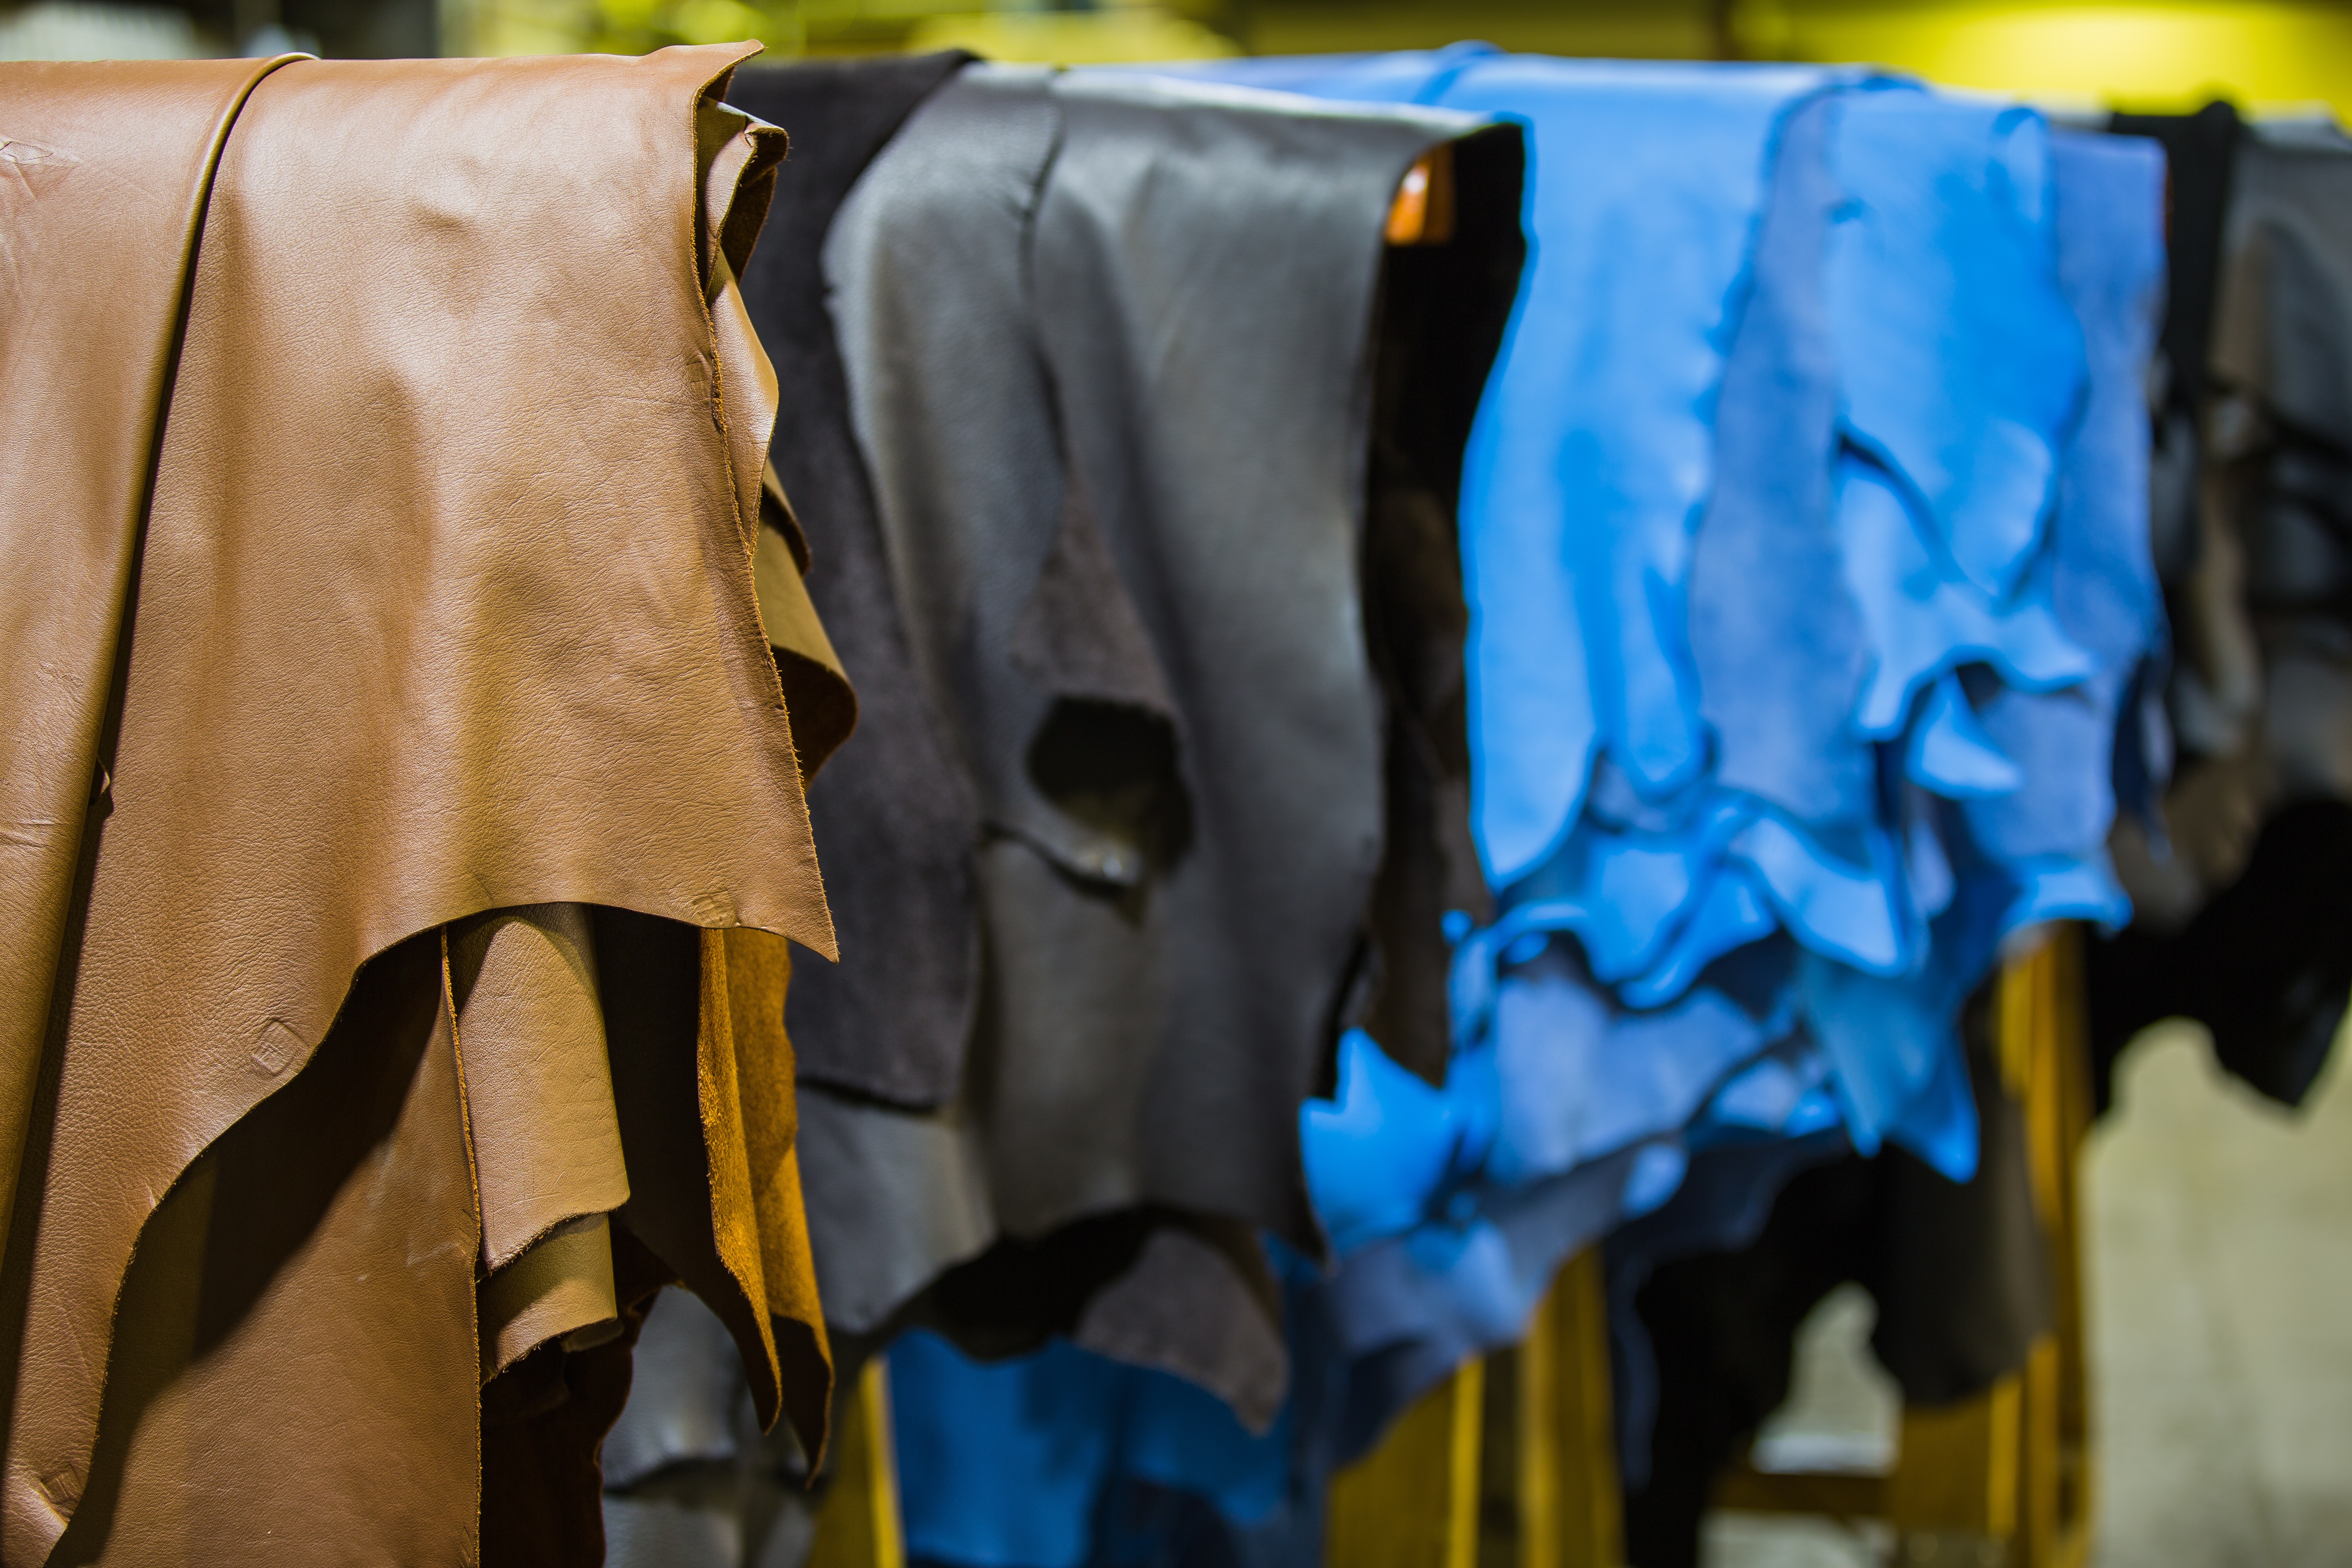
leather, spring, color, blue, yellow, tannery, skins, hides